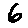
Label: 6